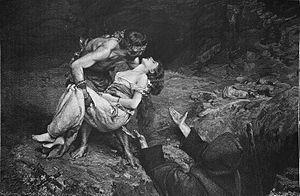
L'enterrement d'Atala